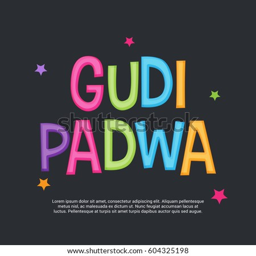
vector illustration of a banner for occasion .